Ismaily SC

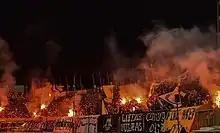
Ultras Yellow Dragons

The Osman Ahmed Osman family has played a major role in the development of the club. Five out of the club's six tournaments were won under the leadership of an Osman-family member.